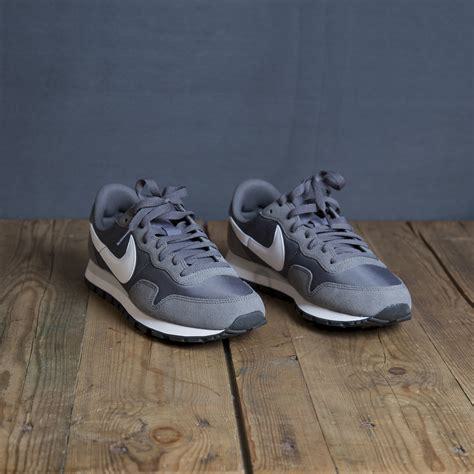
Brand: Nike
Model: Air Pegasus 83